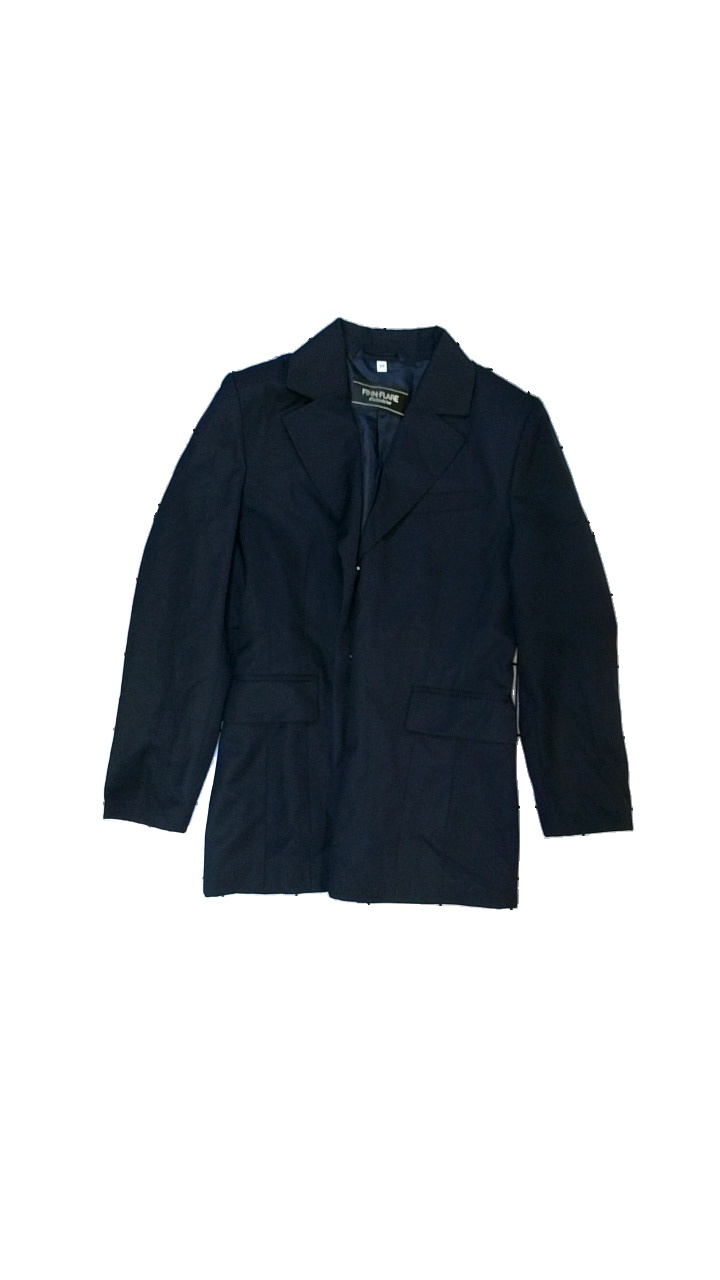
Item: Jacket (Unisex)
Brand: Finn-flare
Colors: Blue
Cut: Regular
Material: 56% polyester, 44% wool
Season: All
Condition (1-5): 3
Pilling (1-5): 4
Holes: Minor
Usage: Reuse
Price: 50-100